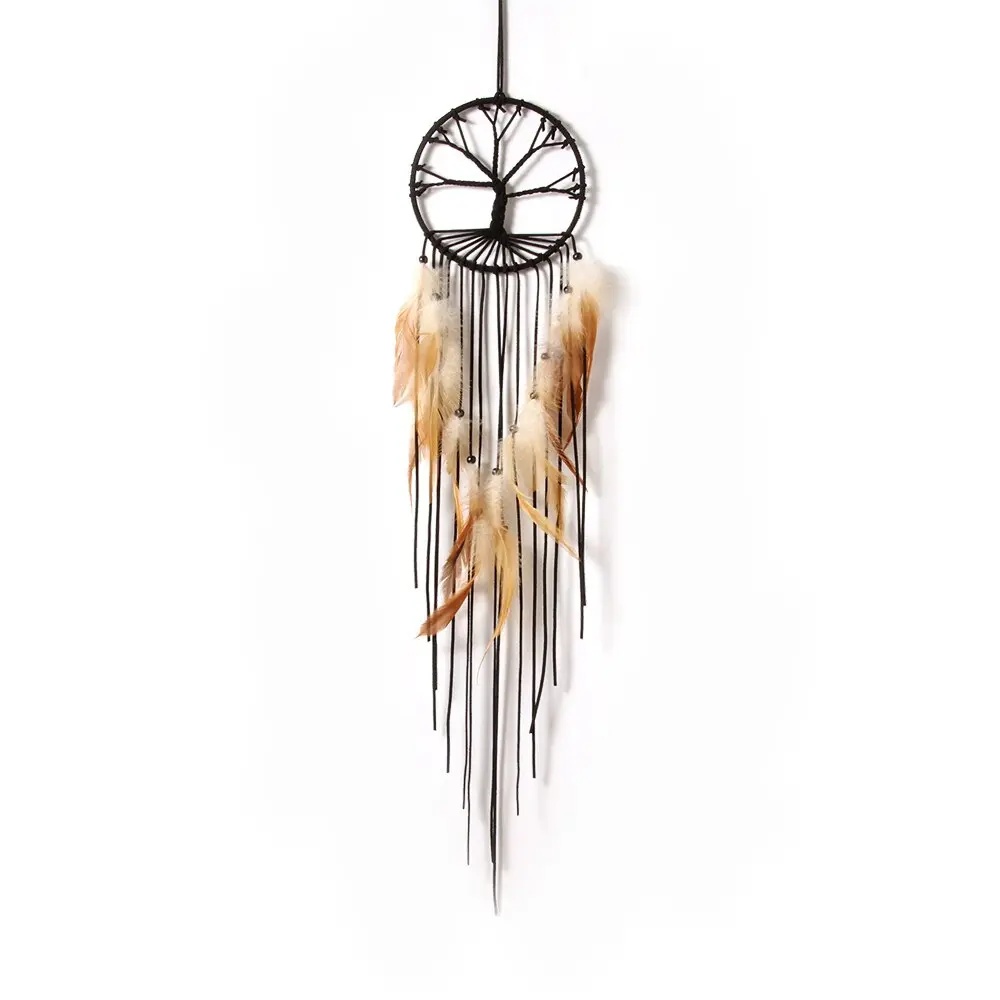
Large Tree of life Dream Catcher
Large Tree of life Dream Catcher Source of positive energy and love, this Indian Dreamcatcher and its beautiful Giant Tree of Life will make a perfect gift to bring luck and serenity to your loved ones! Hang it in your bedroom above your bed. You'll get a more restful night's sleep and create a beautiful traditional decoration. Details of the Large Dream catcher Handmade Tree of Life style weaving ( Soft cotton ) Organic materials, Eco-responsible ♻️ Buffalo leather cord: high resistance Assorted traditional feathers Total Length : 60 cm After exploring the universe of the Large Tree of life Dream Catcher, let yourself be seduced by it's Green version ! Imagine yourself surrounded by the freshness of this soothing color, evoking nature and balance. Let this wonder weave a serene and revitalizing atmosphere in your space! Also, let yourself be amazed by the grandeur and finesse of our collection of Large Dream Catchers . These extraordinary dream catchers are works of art in their own right, created with passion and dedication. Explore this unique collection and let these giant dream catchers inspire you to dream big and pursue your deepest aspirations. Giant Dream Catchers have echoed your deepest aspirations. Continue this spiritual symphony with the Dream Catcher collection , where each Dream Catcher is a melodic note in the score of your destiny.
Brand: Dreamcatcher's House
Category: Home & Garden > Decor > Dreamcatchers